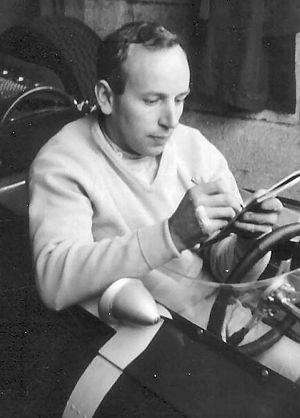
Cet article rassemble la liste des pilotes de Formule 1 ayant marqué des points en championnat du monde, classés par pays d'origine, avec la période où les points ont été marqués.
Résultats du Grand Prix de Grande-Bretagne de Formule 1 1964 qui a eu lieu sur le circuit de Brands Hatch le 11 juillet 1964.